François-Jules de Contades

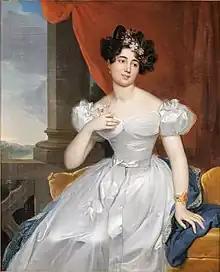
Portrait of his granddaughter, Valentine de Contades (wife of Honoré-Louis d'Albert de Luynes, Duke of Chevreuse), by René Théodore Berthon

On 9 March 1791, Contades was married, by contract, to Cécile Emilie Céleste Eléonore "Mérote" de Bouillé (1774–1801), a daughter of Marie Louise Guillemette de Bègue and François Claude Amour, marquis de Bouillé, one of King Louis XVI's generals who was a leading conspirator involved in the royal family's failed flight in 1791 (the failure of which forced Bouillé into exile). Together, they were the parents of: